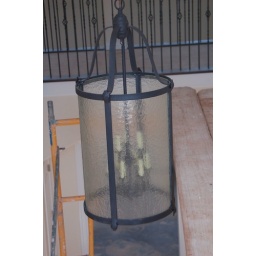
From the inside upstiars balcony above the front door to the light in our front entry hall at the new house. 5/18/07